List of diplomatic missions of Iraq

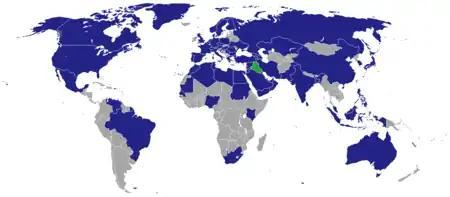
Map of Iraqi diplomatic missions

This is a list of diplomatic missions of Iraq. Iraq maintains a network of diplomatic missions abroad. While the country has re-opened its missions in Washington, London, Tehran and the capitals of other states it was previously hostile to, Iraq does not have diplomatic relations with Israel.